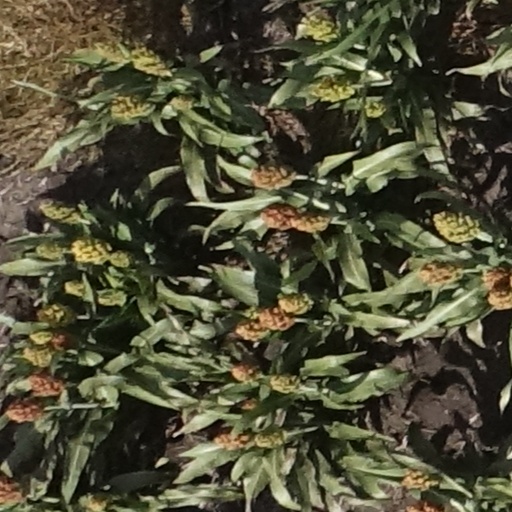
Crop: sorghum